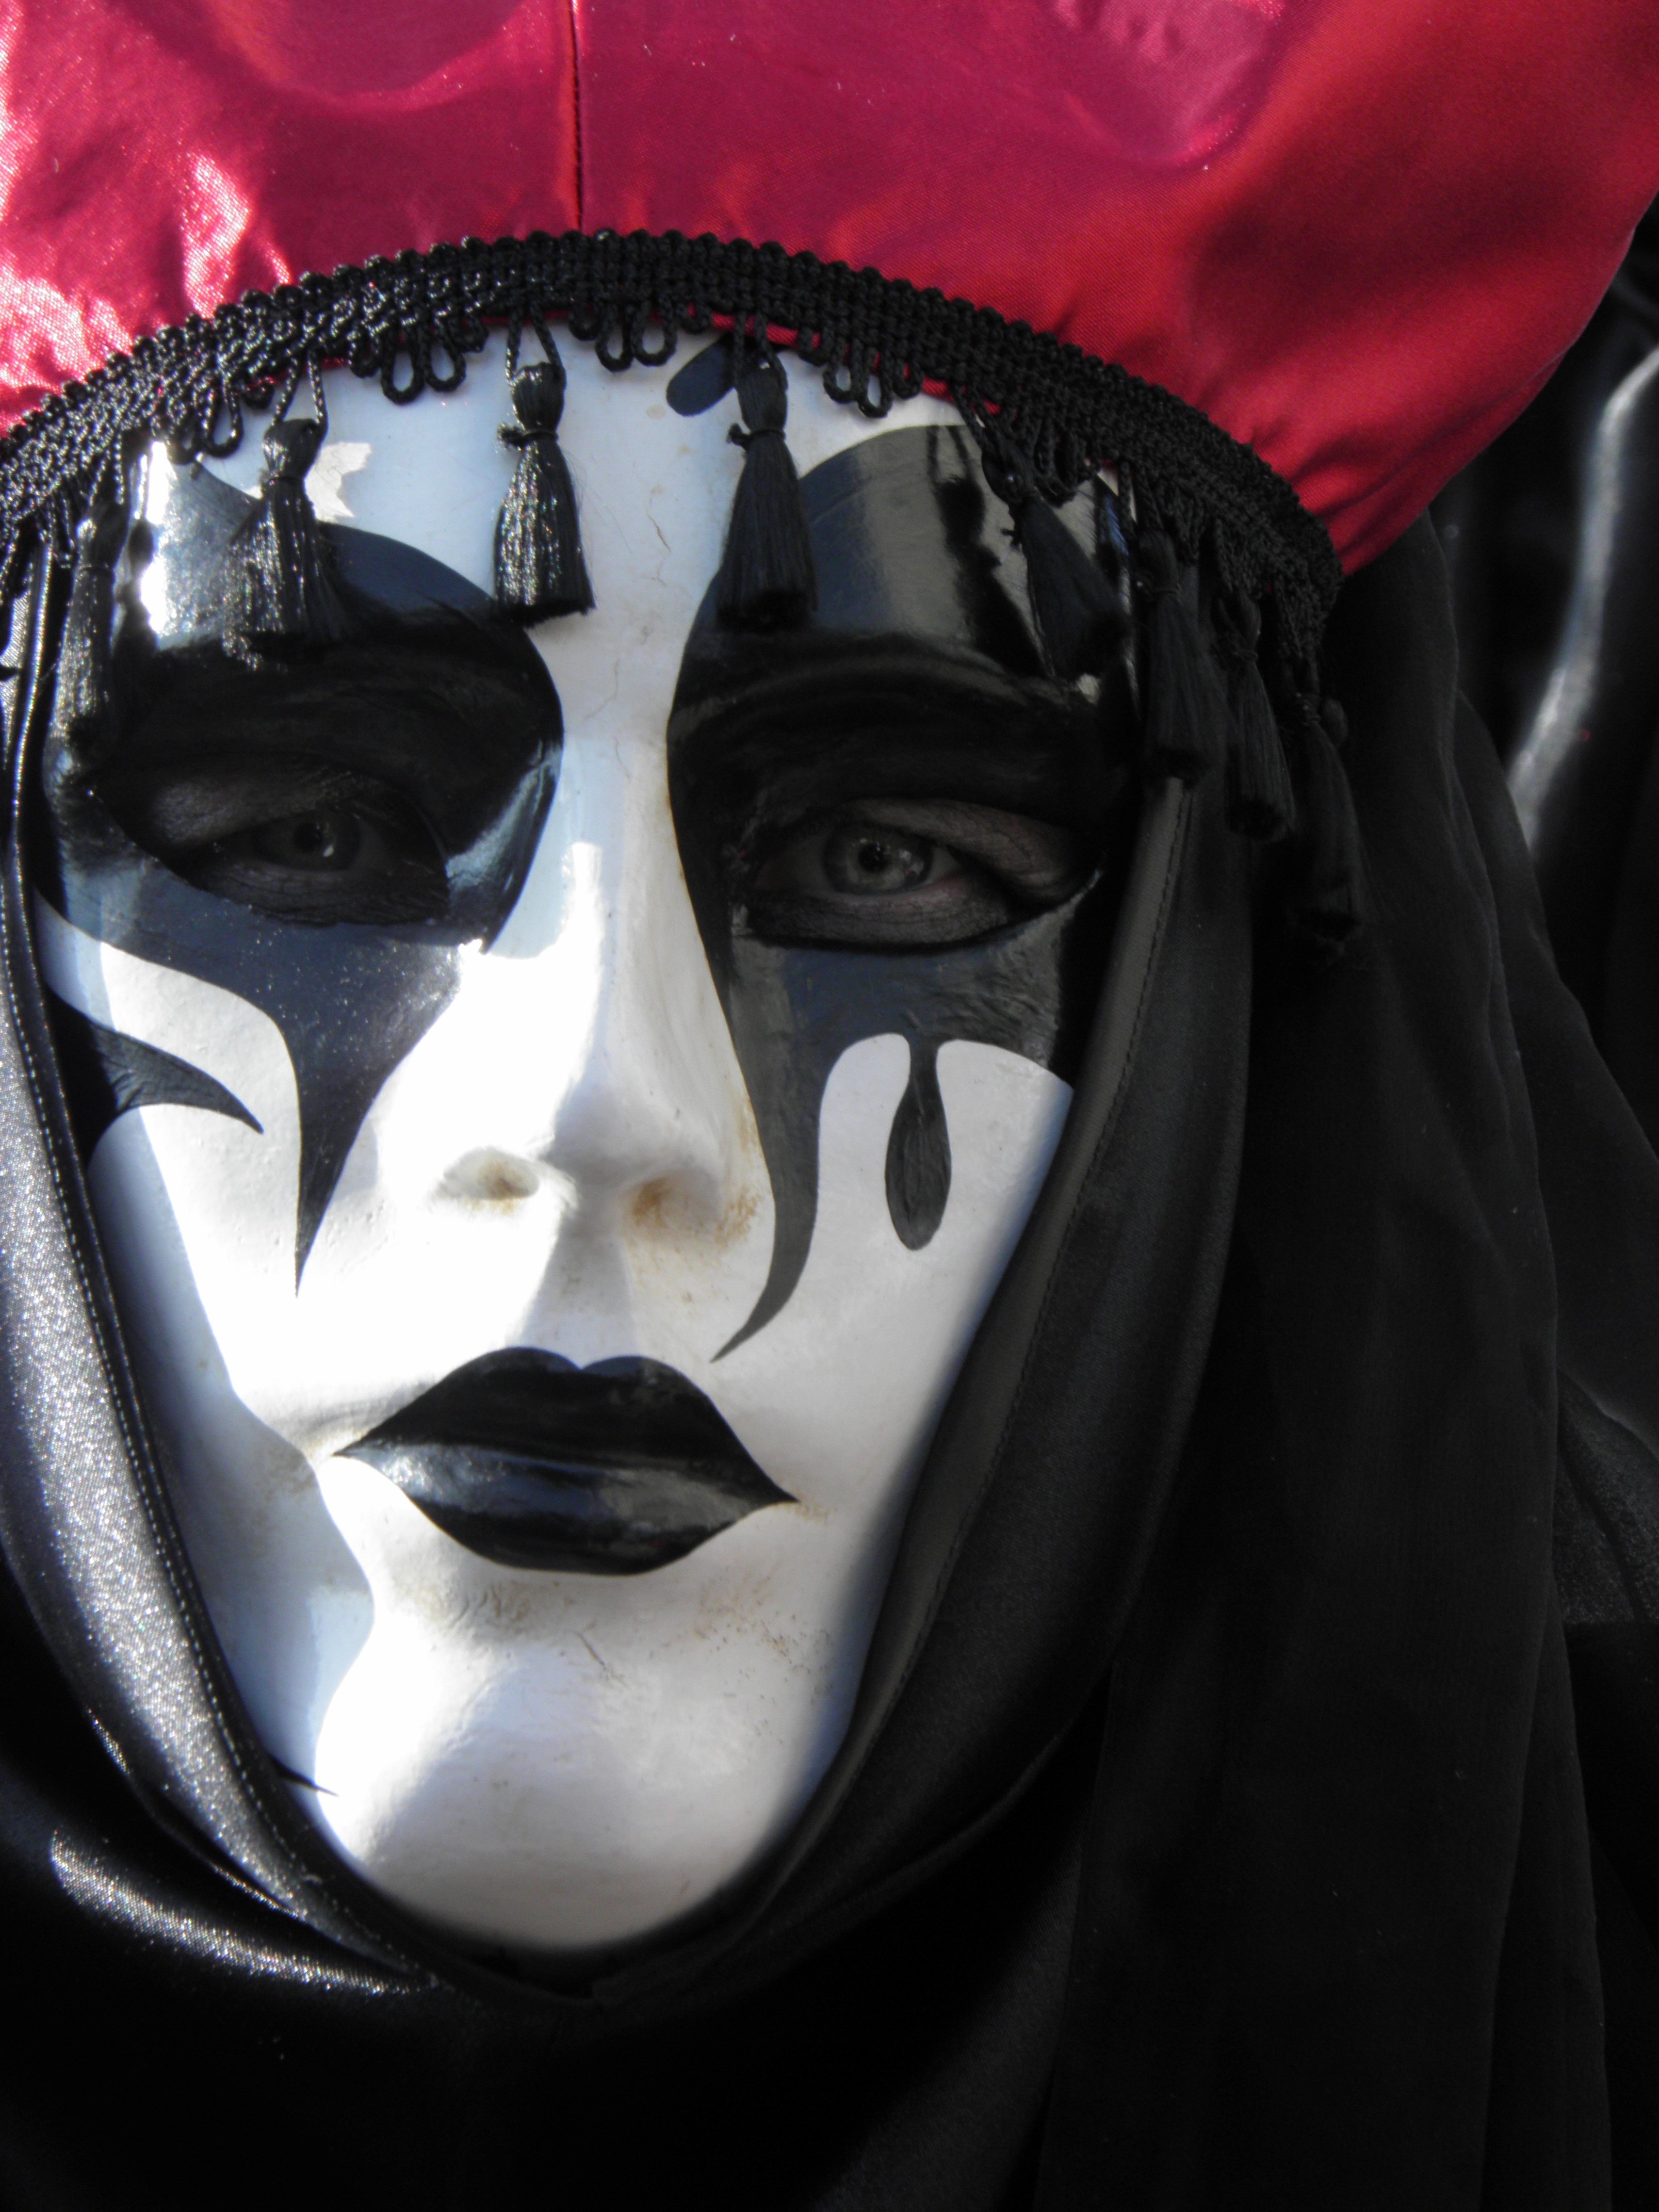
carnival, italy, venice, clothing, black, headgear, mask, disguise, costume, masque, mask of venice, carnival of venice, masks of venice